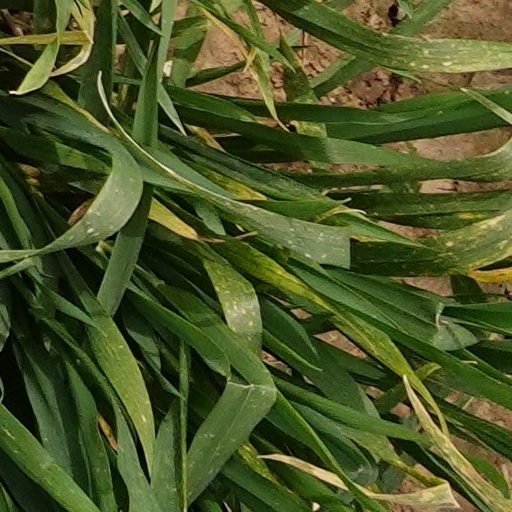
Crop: wheat